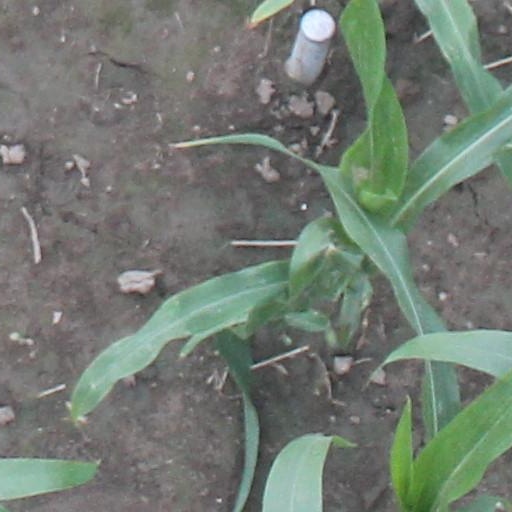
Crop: maize; corn